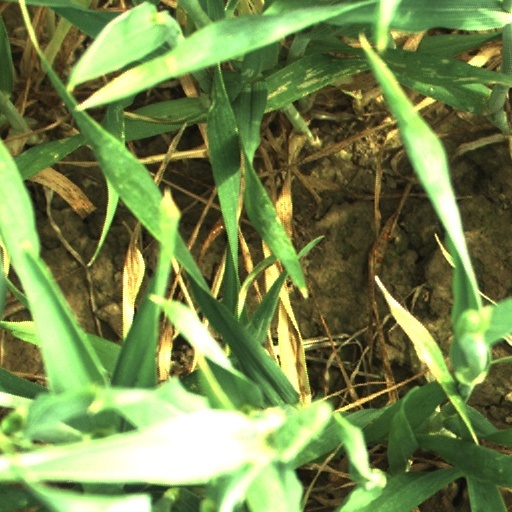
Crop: wheat